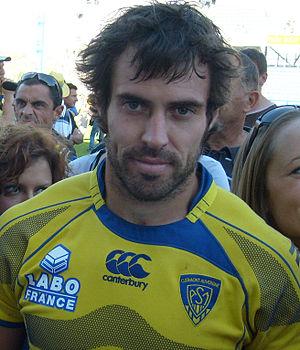
Brock James souriant après avoir défait l'Aviron Bayonnais dans les rangs de l'ASM Clermont Auvergne au stade Marcel Michelin de Clermont-Ferrand.
Le Championnat de France de rugby à XV 2009-2010 ou Top 14 2009-2010 est la saison 2009-2010 du Championnat de France de rugby à XV, il oppose les quatorze meilleures équipes françaises de rugby à XV.
Le championnat de France de rugby à XV 2008-2009 ou Top 14 orange 2008-2009 oppose pour la saison 2008-2009 les quatorze meilleures équipes françaises de rugby à XV.
Le parcours européen des Leicester Tigers est l'histoire des participations des Leicester Tigers, équipe de rugby à XV de Leicester, à la Coupe d'Europe depuis 1997.